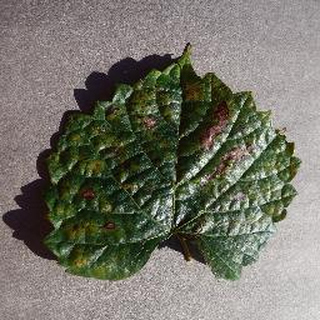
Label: grape_esca_black_measles